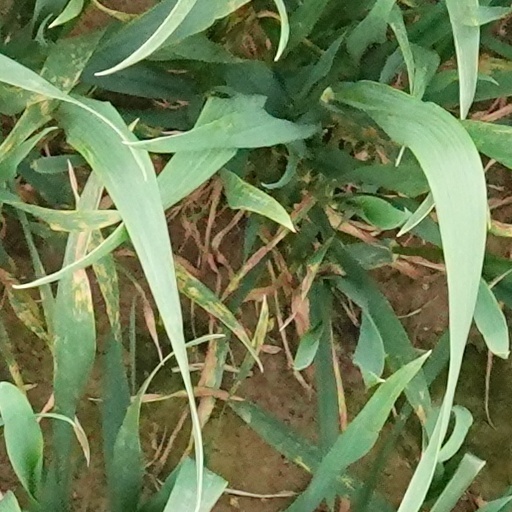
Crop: wheat